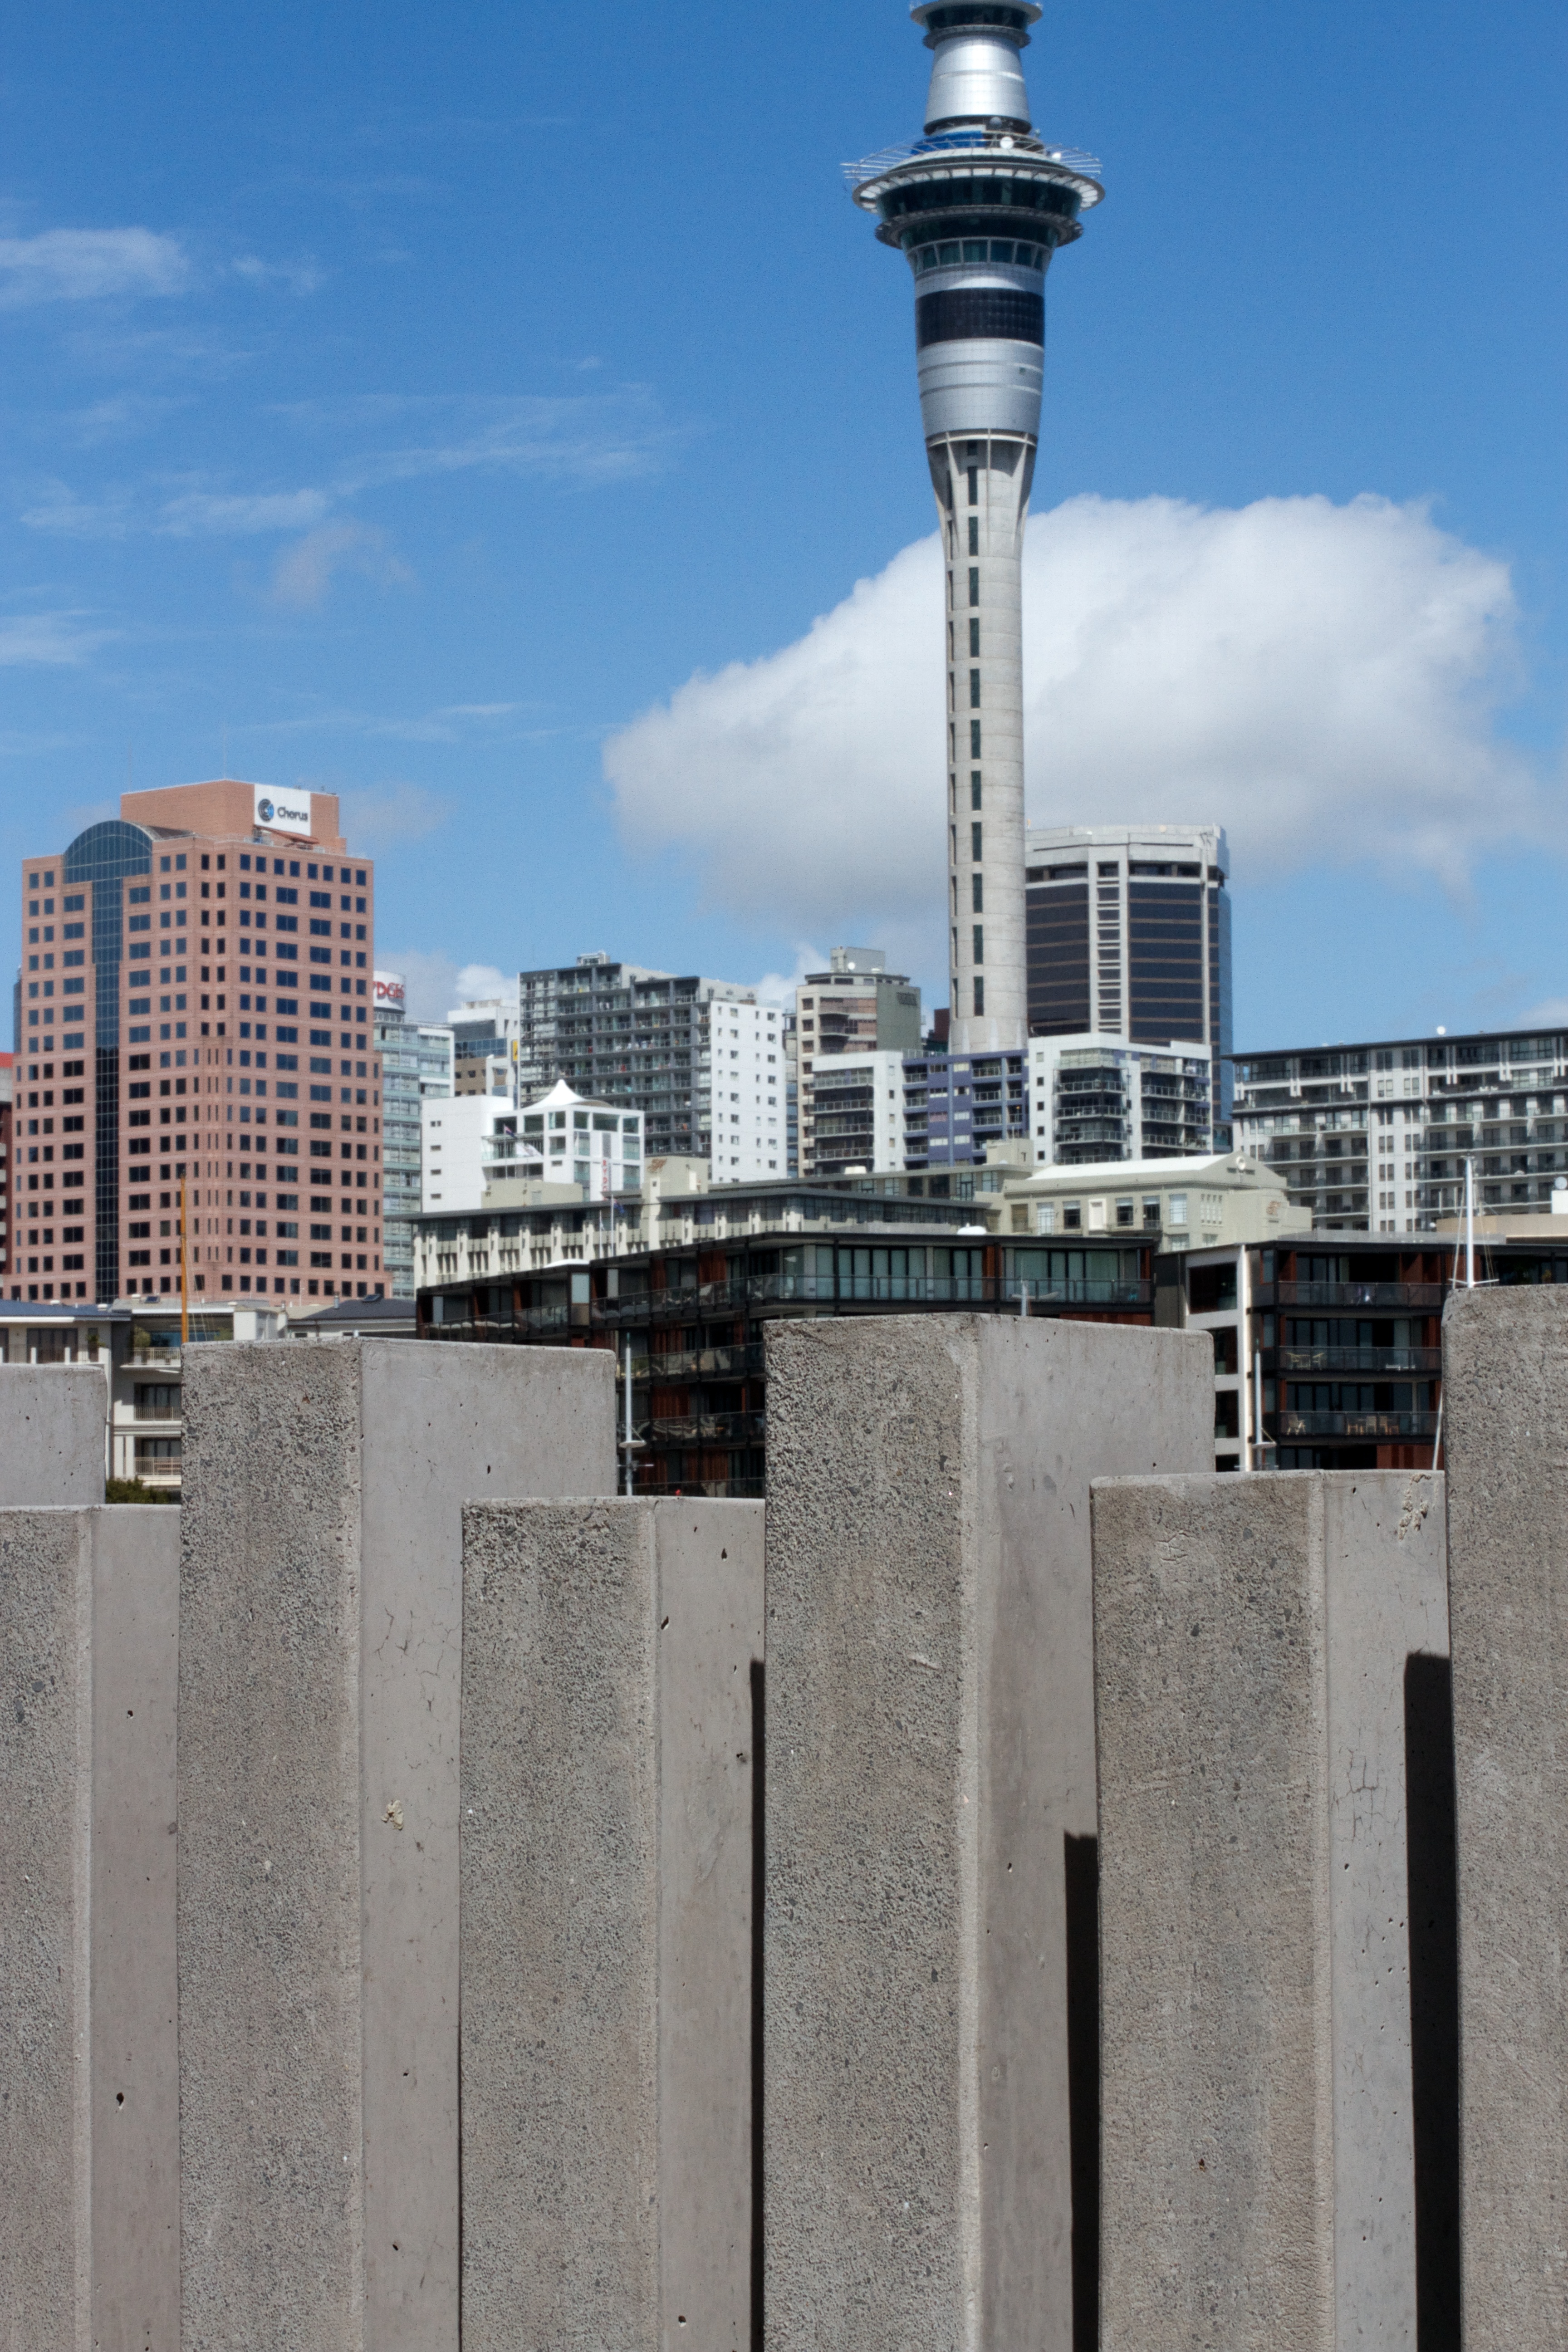
structure, skyline, city, skyscraper, cityscape, downtown, tower, landmark, tower block, control tower, urban area, human settlement